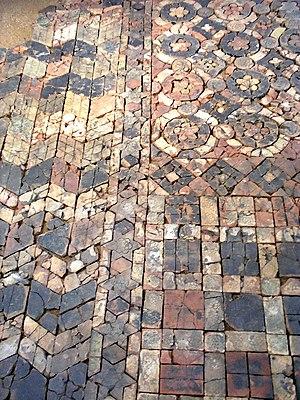
L’abbaye de Warden est une ancienne abbaye cistercienne située dans la ville d'Old Warden, dans le comté du Bedfordshire, en Angleterre. Comme la plupart des abbayes britanniques, elle a été fermée par Henry VIII durant la campagne de dissolution des monastères.